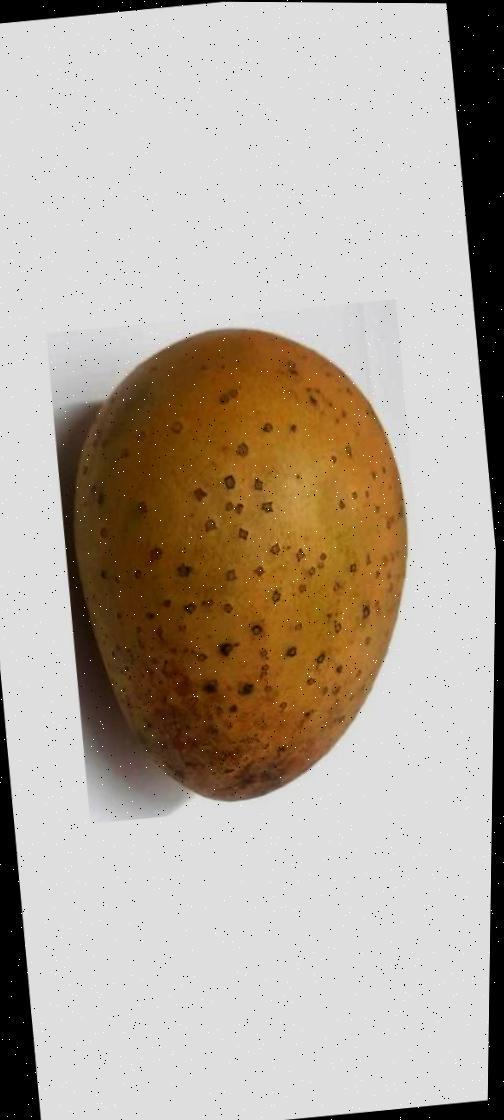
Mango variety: Gourmoti